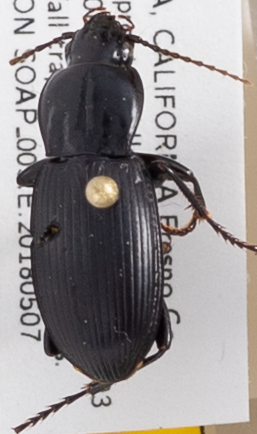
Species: Pterostichus ordinarius
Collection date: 2018-05-07
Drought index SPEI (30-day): -0.176
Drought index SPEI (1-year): -0.288
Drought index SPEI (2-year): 0.8